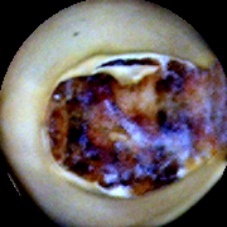
Label: Broken